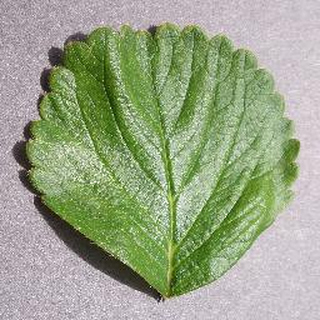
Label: healthy_strawberry